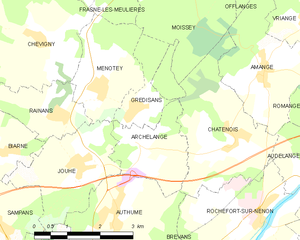
Archelange est une commune française située dans le département du Jura, en région Bourgogne-Franche-Comté.